Robert Wynne

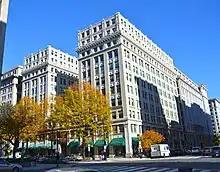
The Southern Building (shown in 2012), the source of much financial trouble for Robert Wynne

Returning to private life, Wynne was appointed president of the First National Fire Insurance Company when it formed in February 1912 through the merger of the Continental and Munsey insurance companies. In October 1912, First National Fire purchased a half-interest in the Southern Building at 15th and H Streets NW. Trust deeds of $800,000, $450,000, and $325,000 attached to the building. First National Fire was sued by its stockholders for incurring this debt. In January 1912, the company was the focus of a congressional investigation into fraud committed by insurance companies.